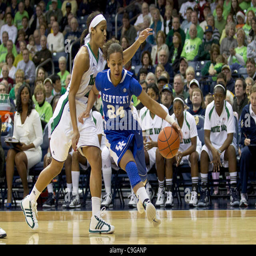
dribbles the ball as guard